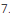
Number: 7